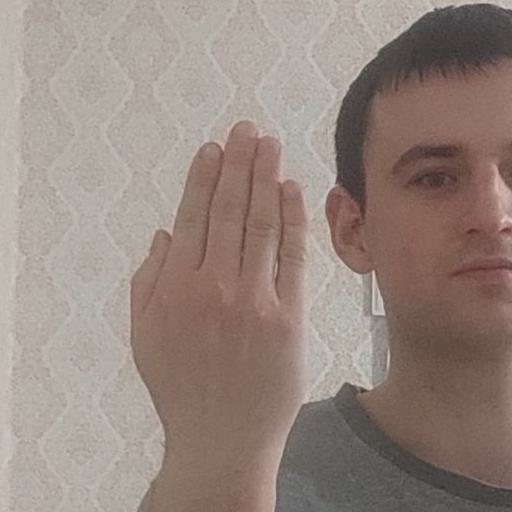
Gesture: stop_inverted